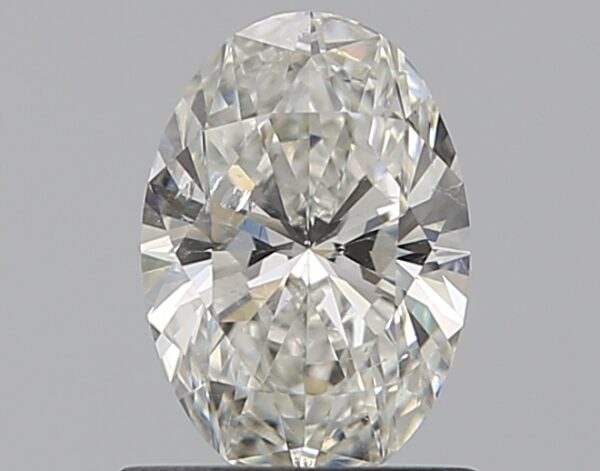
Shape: oval
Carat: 0.8
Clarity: SI2
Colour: I
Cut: EX
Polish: EX
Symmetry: VG
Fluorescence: N
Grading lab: GIA
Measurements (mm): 7.47 x 5.14 x 3.21